Mau Tso Ngam

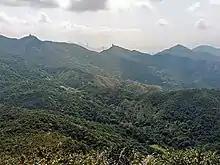
Distant view of the villages of Mau Tso Ngam and Kwun Yam Shan from West Buffalo Hill. The hills Tate's Cairn and Temple Hill are visible in the background.

Mau Tso Ngam is a village in Sha Tin District, Hong Kong.